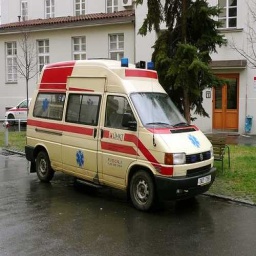
Label: ambulance